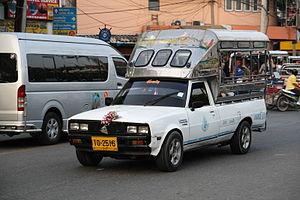
Le Mitsubishi L200 est un pick-up tout terrain, fabriqué par le constructeur automobile japonais Mitsubishi Motors.